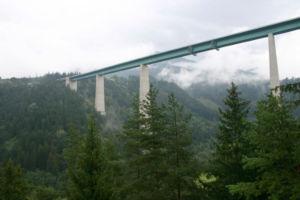
L'Europabrücke forme la pièce maîtresse de l’autoroute du Brenner A13. C’est un viaduc long de 777 m qui franchit le Wipptal, juste au sud d’Innsbruck, en Autriche.